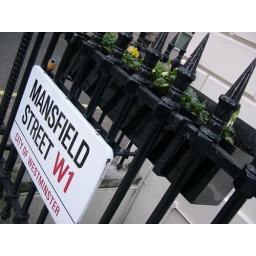
Mansfield Street sign and flower box in Westminster.